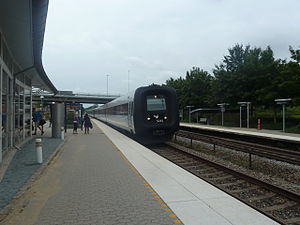
Hadsten Station / Galleri
Hadsten Station er en dansk jernbanestation i byen Hadsten. Den blev etableret sammen med Den Østjyske Længdebane i 1862 mellem landsbyerne Neder Hadsten og Vinterslev, der hvor Randers-Skanderborg landevejen krydsede Lilleåen. Her lå dengang kun en kro og en vandmølle.